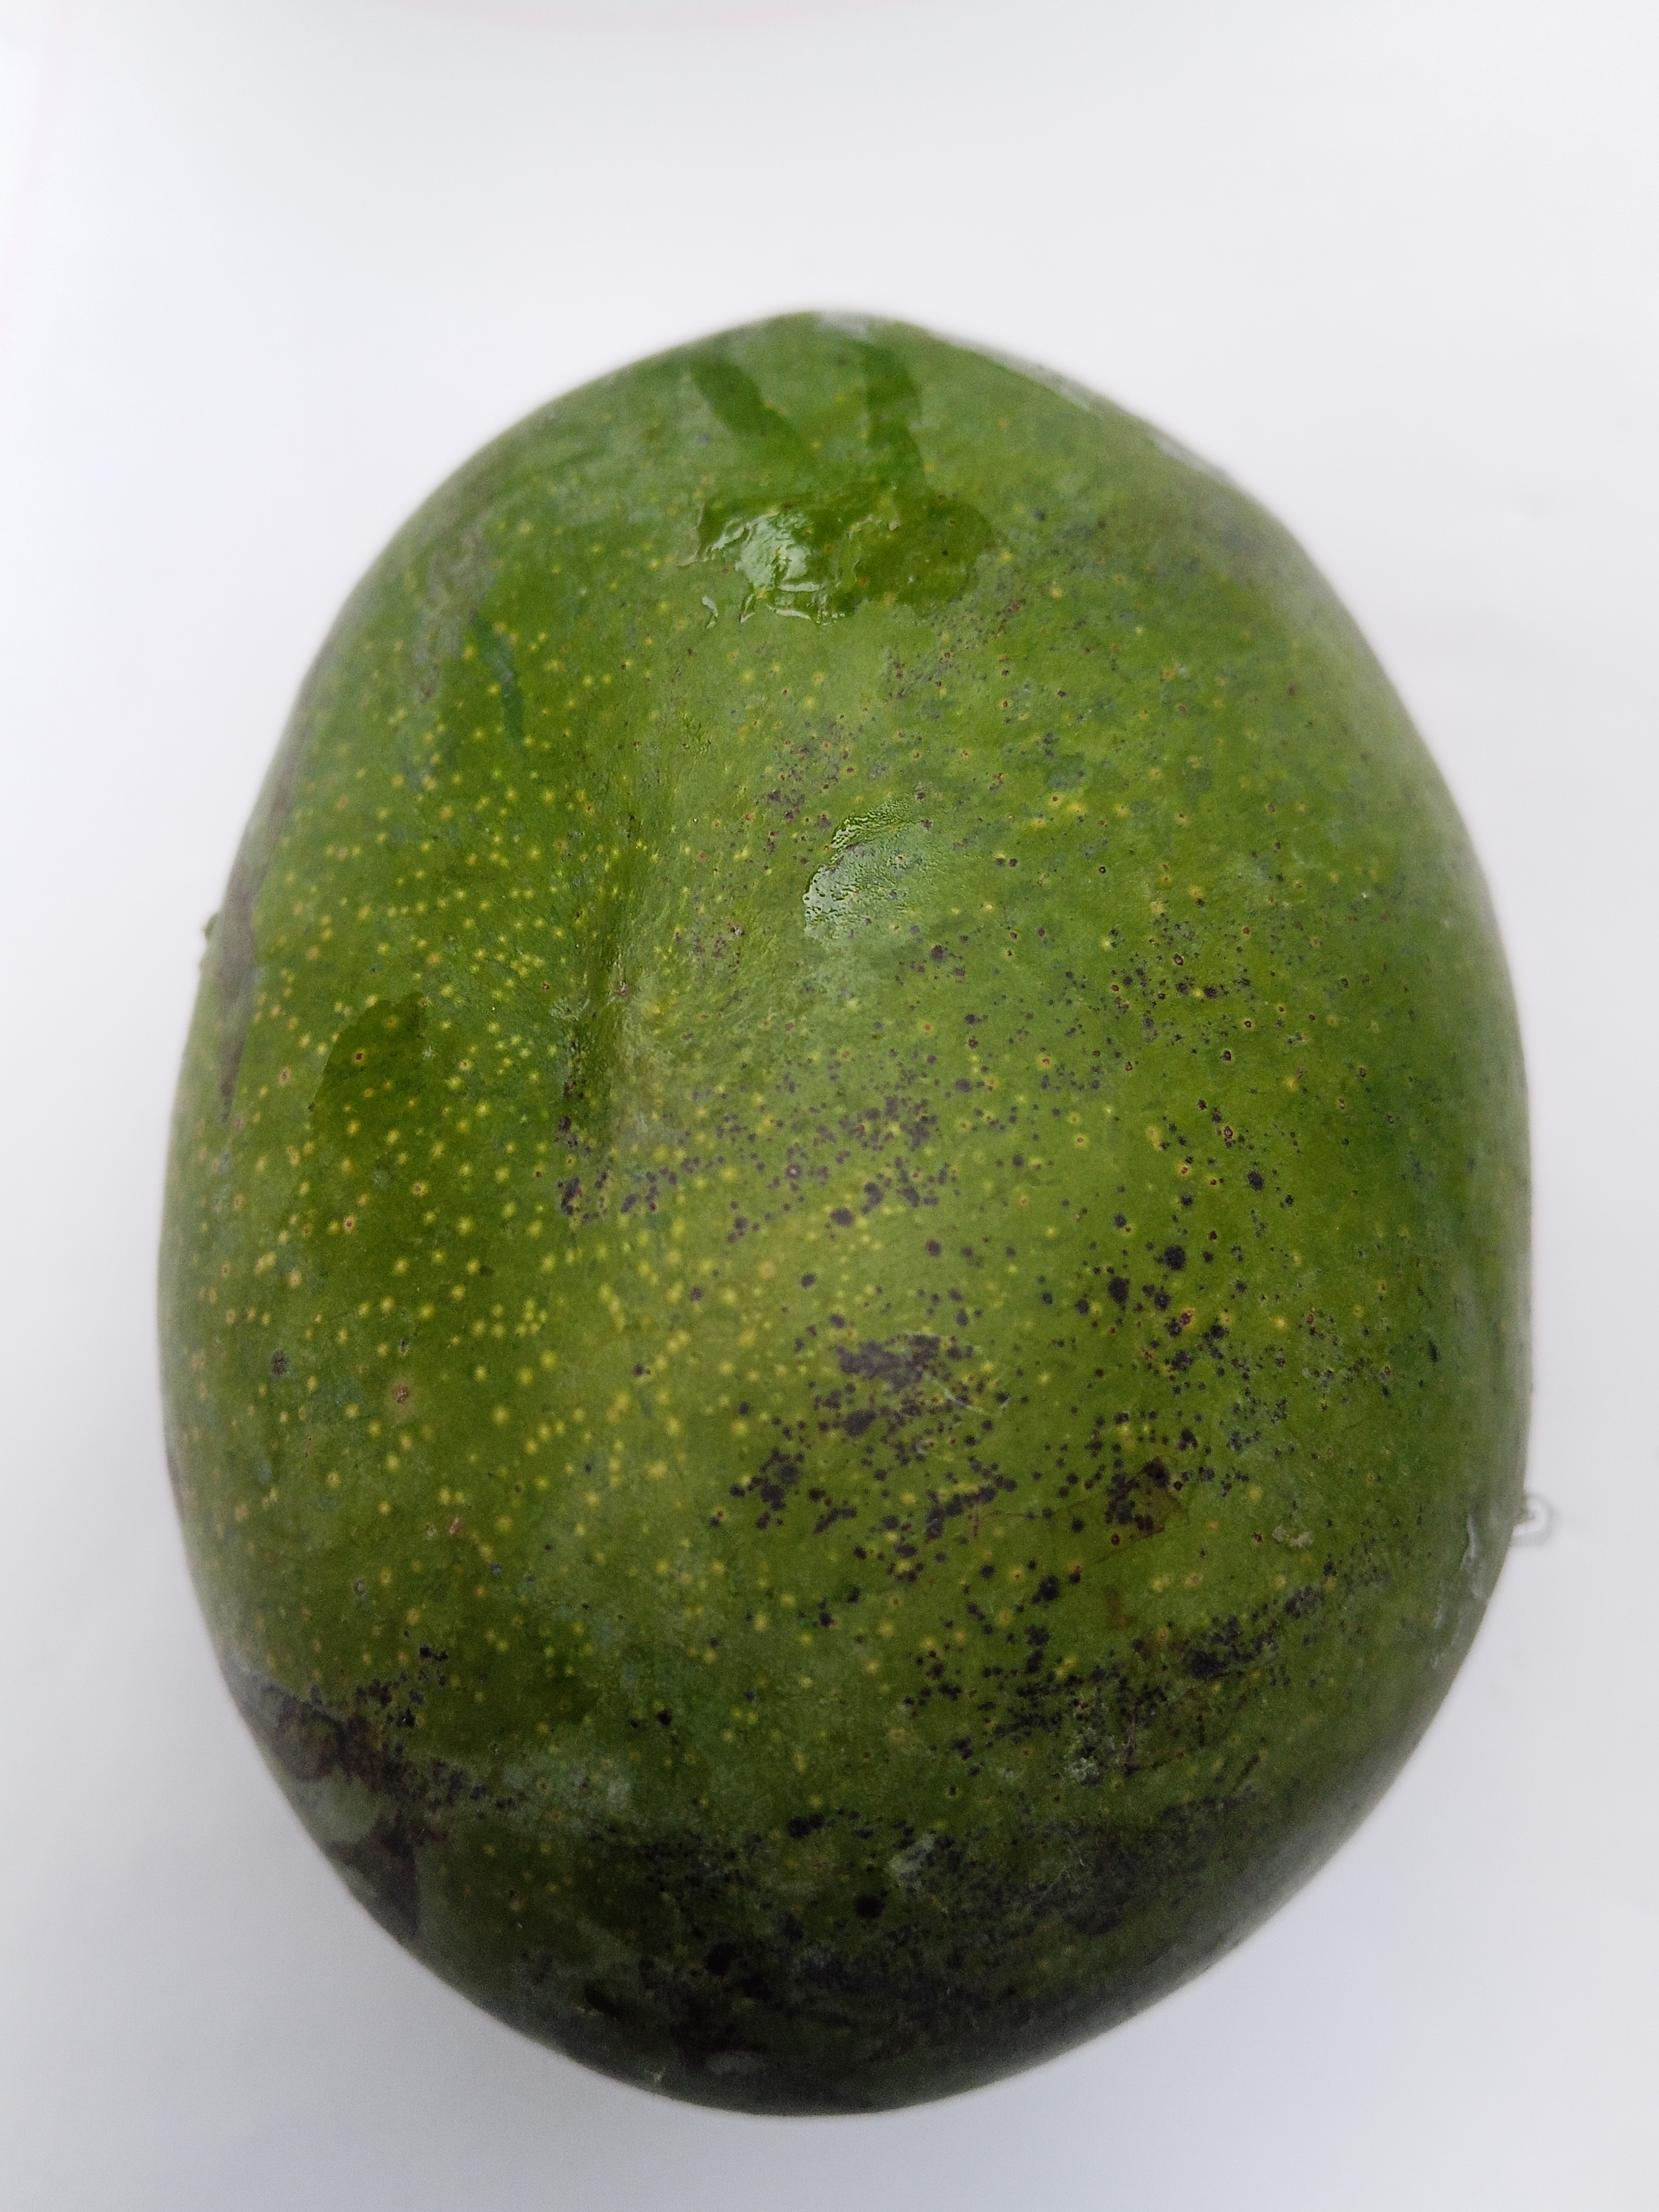
Mango variety: Bari 4